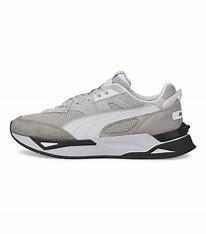
Brand: Puma
Model: Mirage Sport